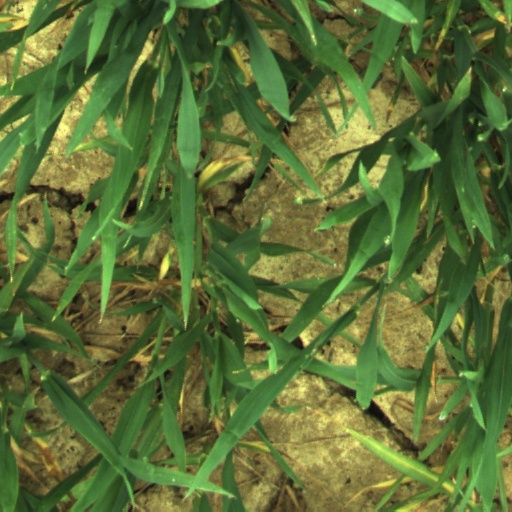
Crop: wheat